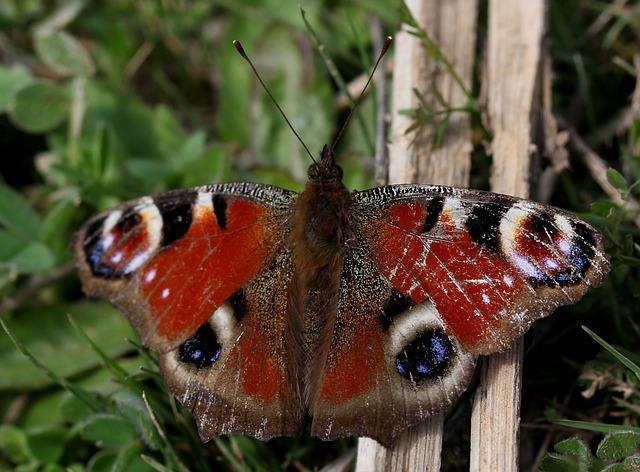
butterfly